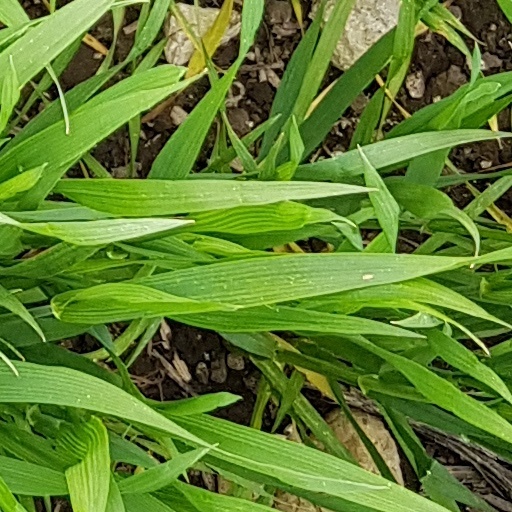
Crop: wheat